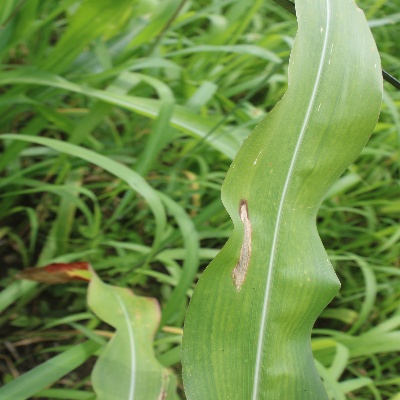
Crop: Maize
Condition: leaf blight